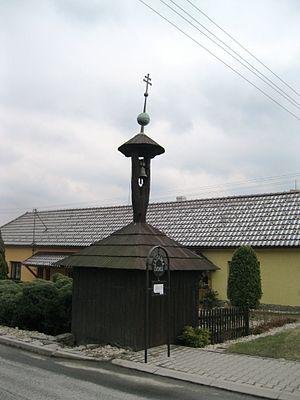
Hrabůvka est une commune du district de Přerov, dans la région d'Olomouc, en République tchèque. Sa population s'élevait à 303 habitants en 2018.